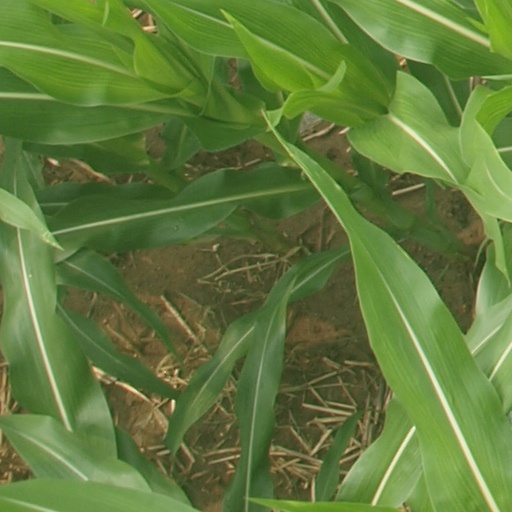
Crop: maize; corn